Talbot Avenue station

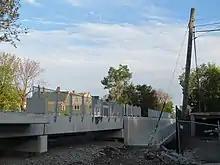
Outbound platform under construction in May 2012

Temporary shuttle service resumed on the Fairmount Line in 1979 during Southwest Corridor construction, with stops at Uphams Corner, Morton Street, and Fairmount. The MBTA planned to drop the shuttle after service resumed on the Southwest Corridor in 1987, but the service was locally popular and the Fairmount Line became a permanent part of the system.